Gertrude Penhall

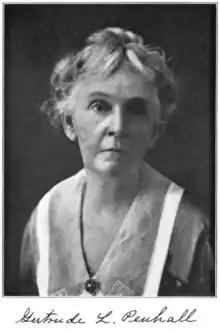
Gertrude Leah Taylor Barker Penhall

Gertrude Penhall (also known as Gertrude Leah Barker-Penhall; 1846 – December 10, 1929), a California pioneer and early settler,